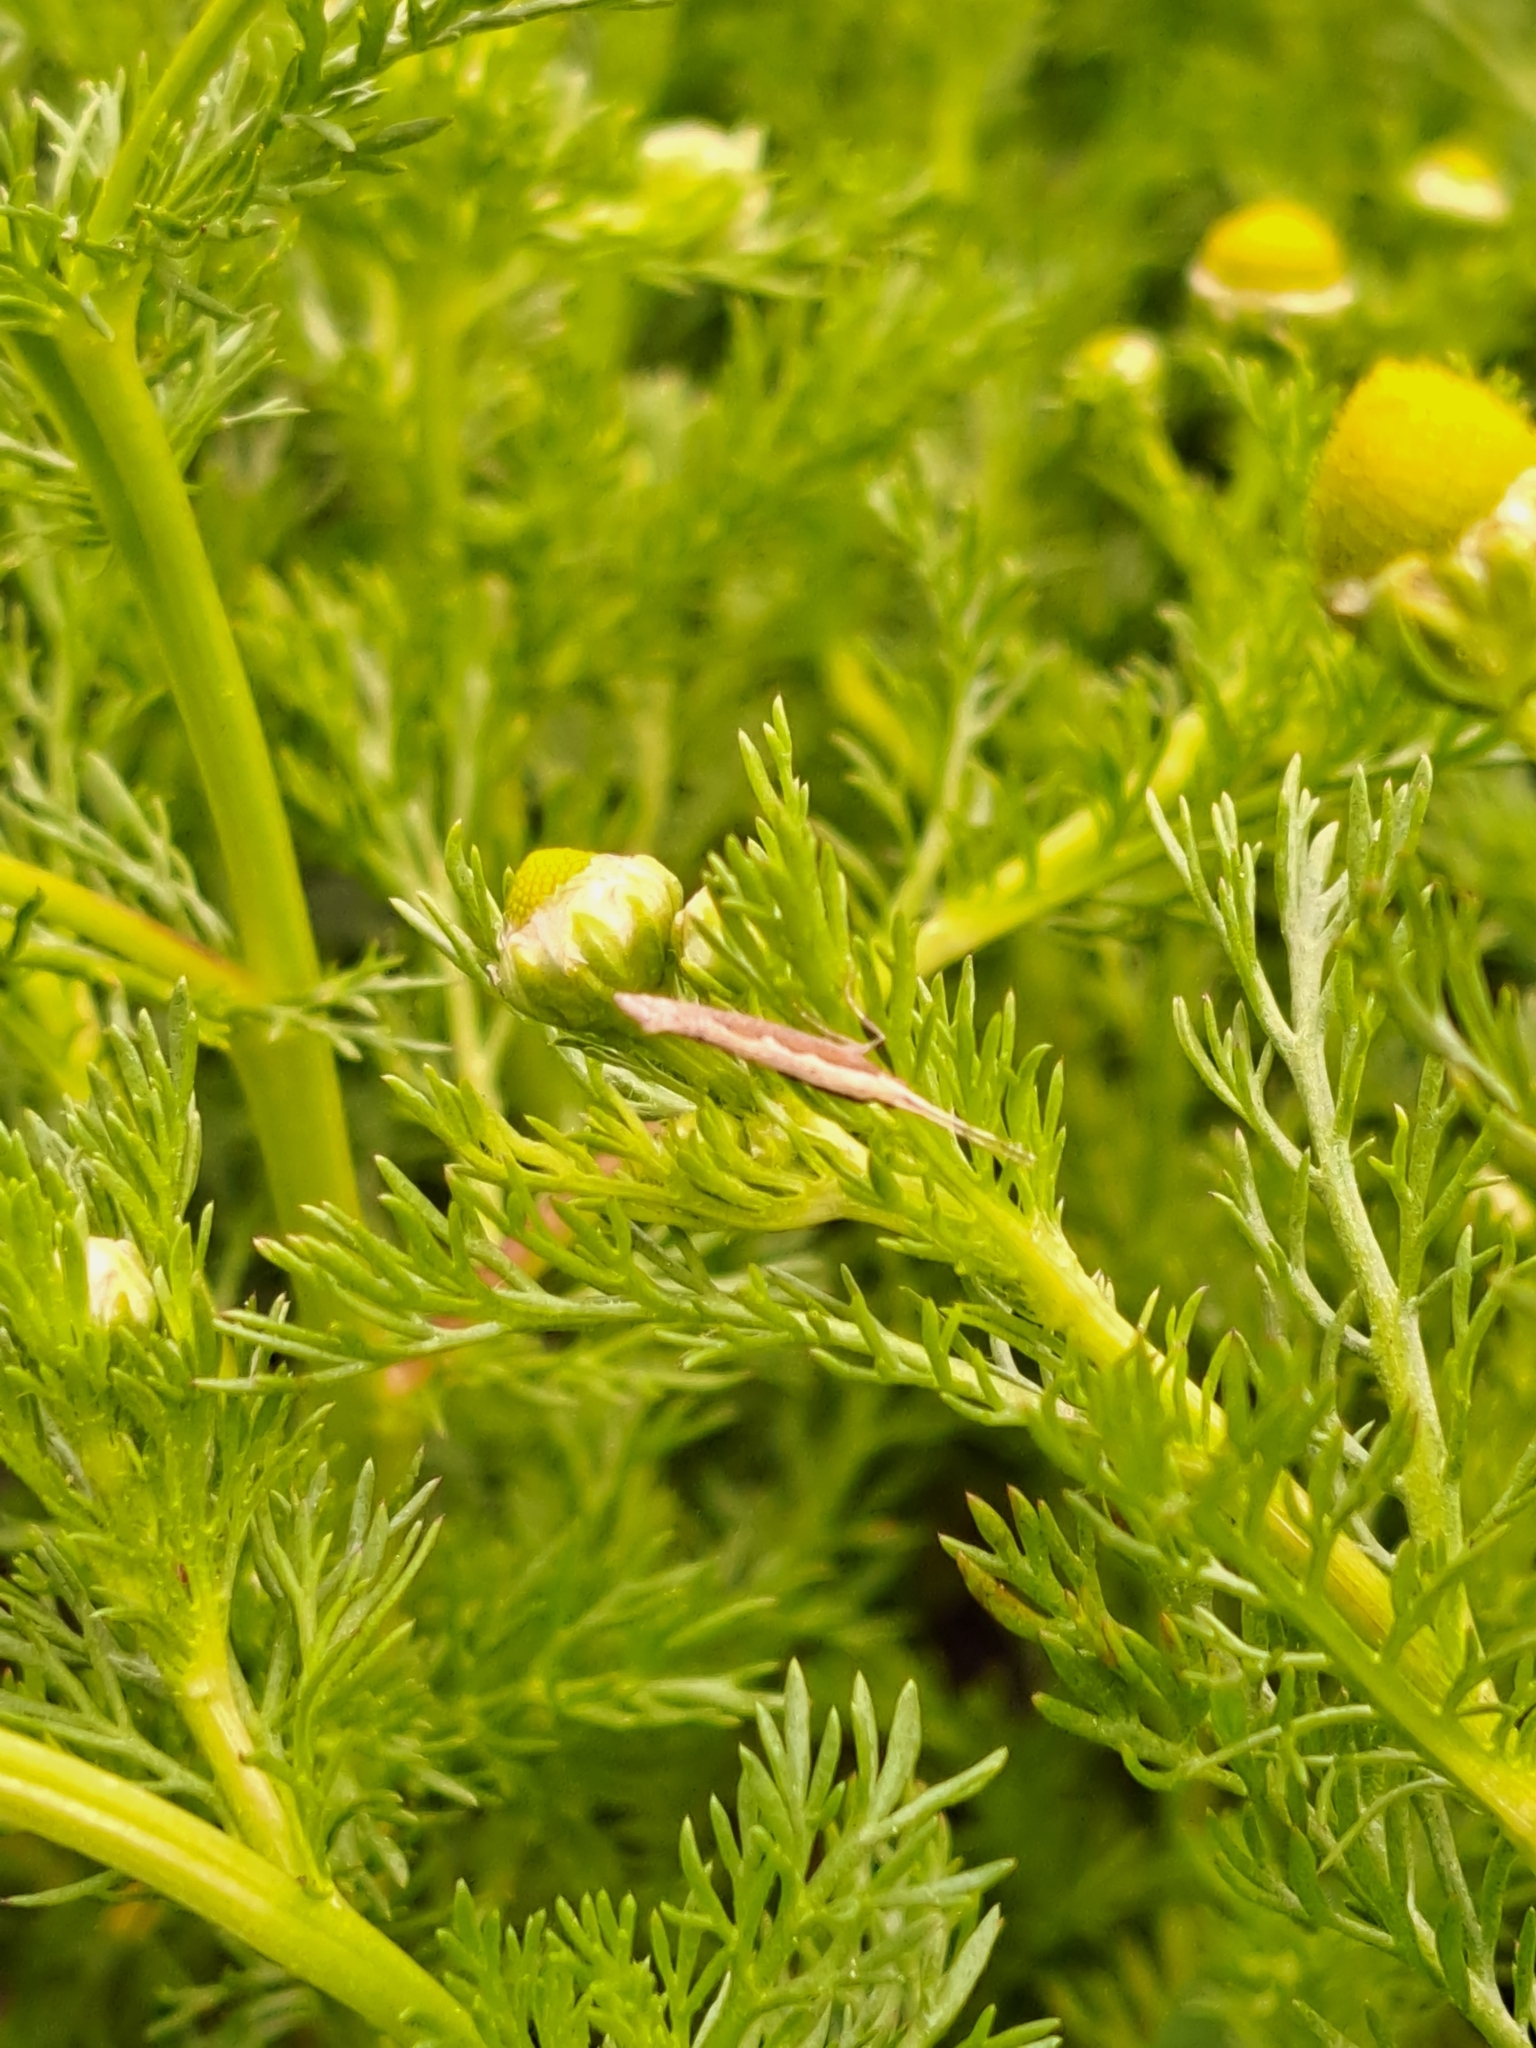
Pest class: diamondback_moth